United States observer badges

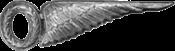
First World War Observer Badge

The original Observer Badge was a half-wing variation of the Aviator Badge worn by military pilots of the United States Army Air Service and later the United States Army Air Corps. The badge was mainly awarded to gunners, spotters, and navigators on the first armed military aircraft. With the advent of bombing, the Observer Badge was also initially authorized for aircraft bombardiers. A new badge was soon created for these duties, however: the Bombing Aviator Badge.